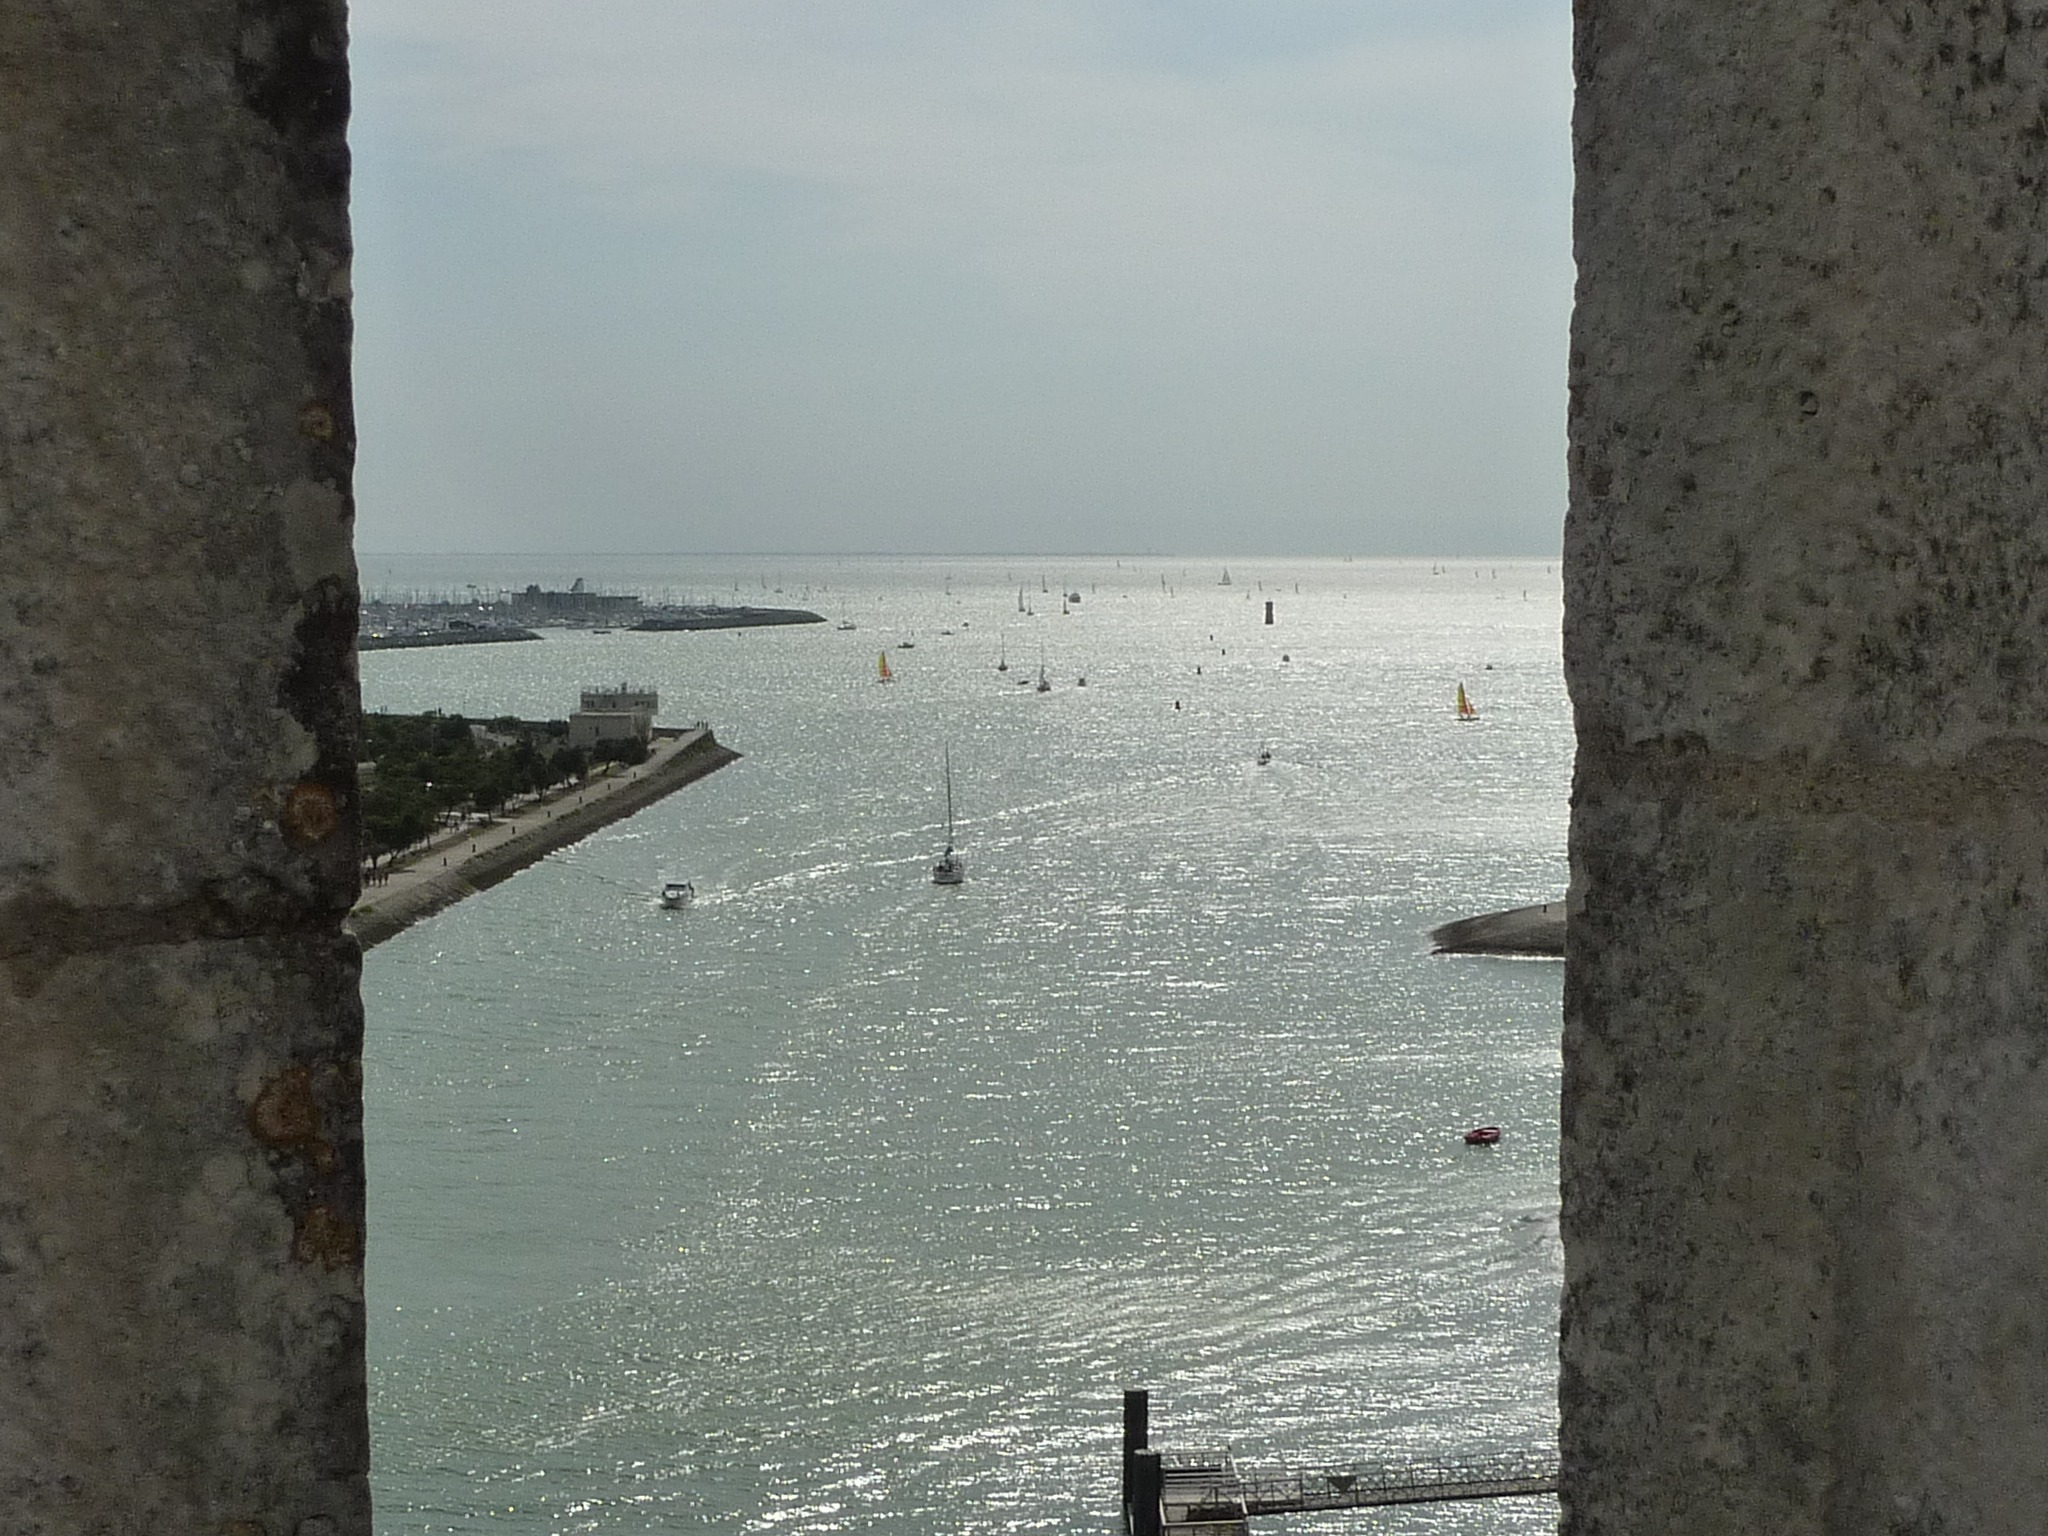
beach, sea, coast, water, rock, ocean, boat, shore, view, cliff, tower, bay, terrain, breakwater